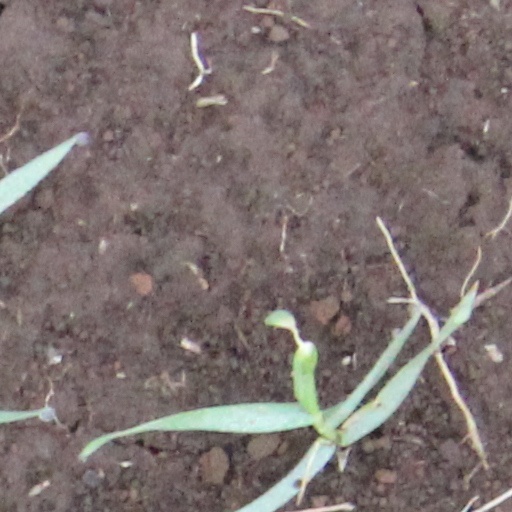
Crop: wheat